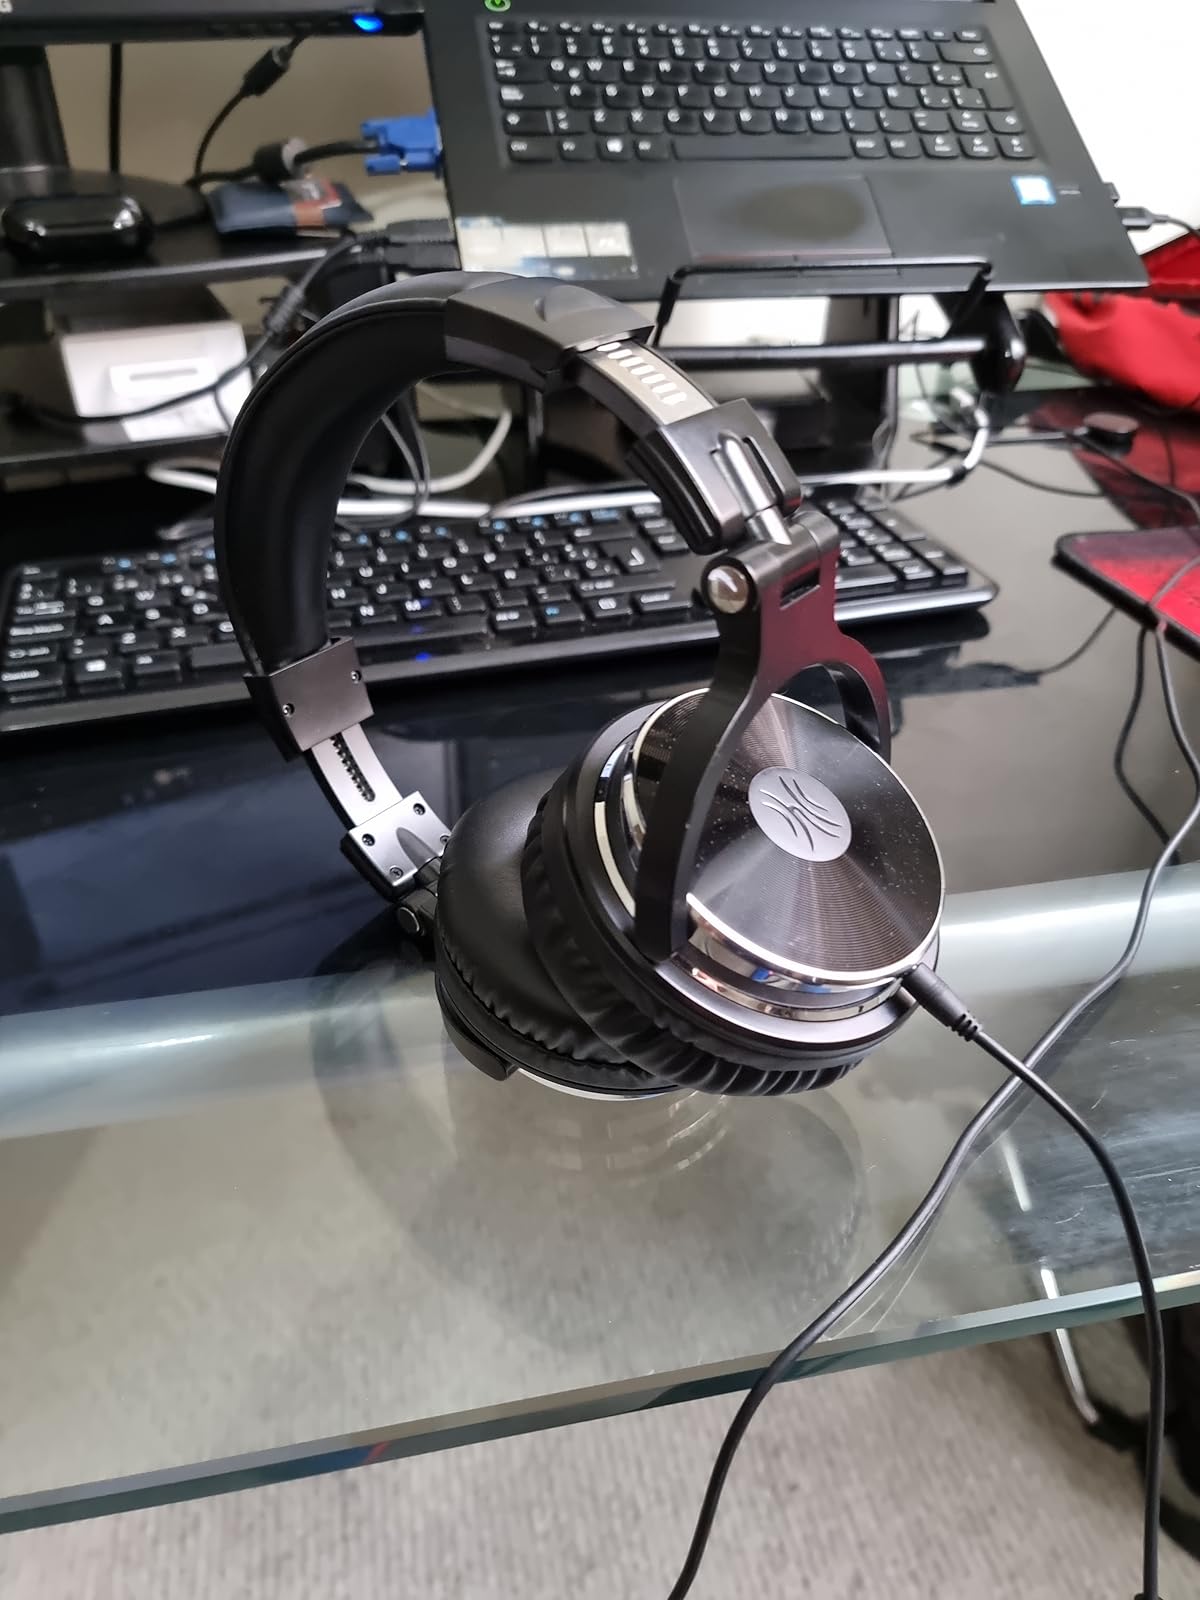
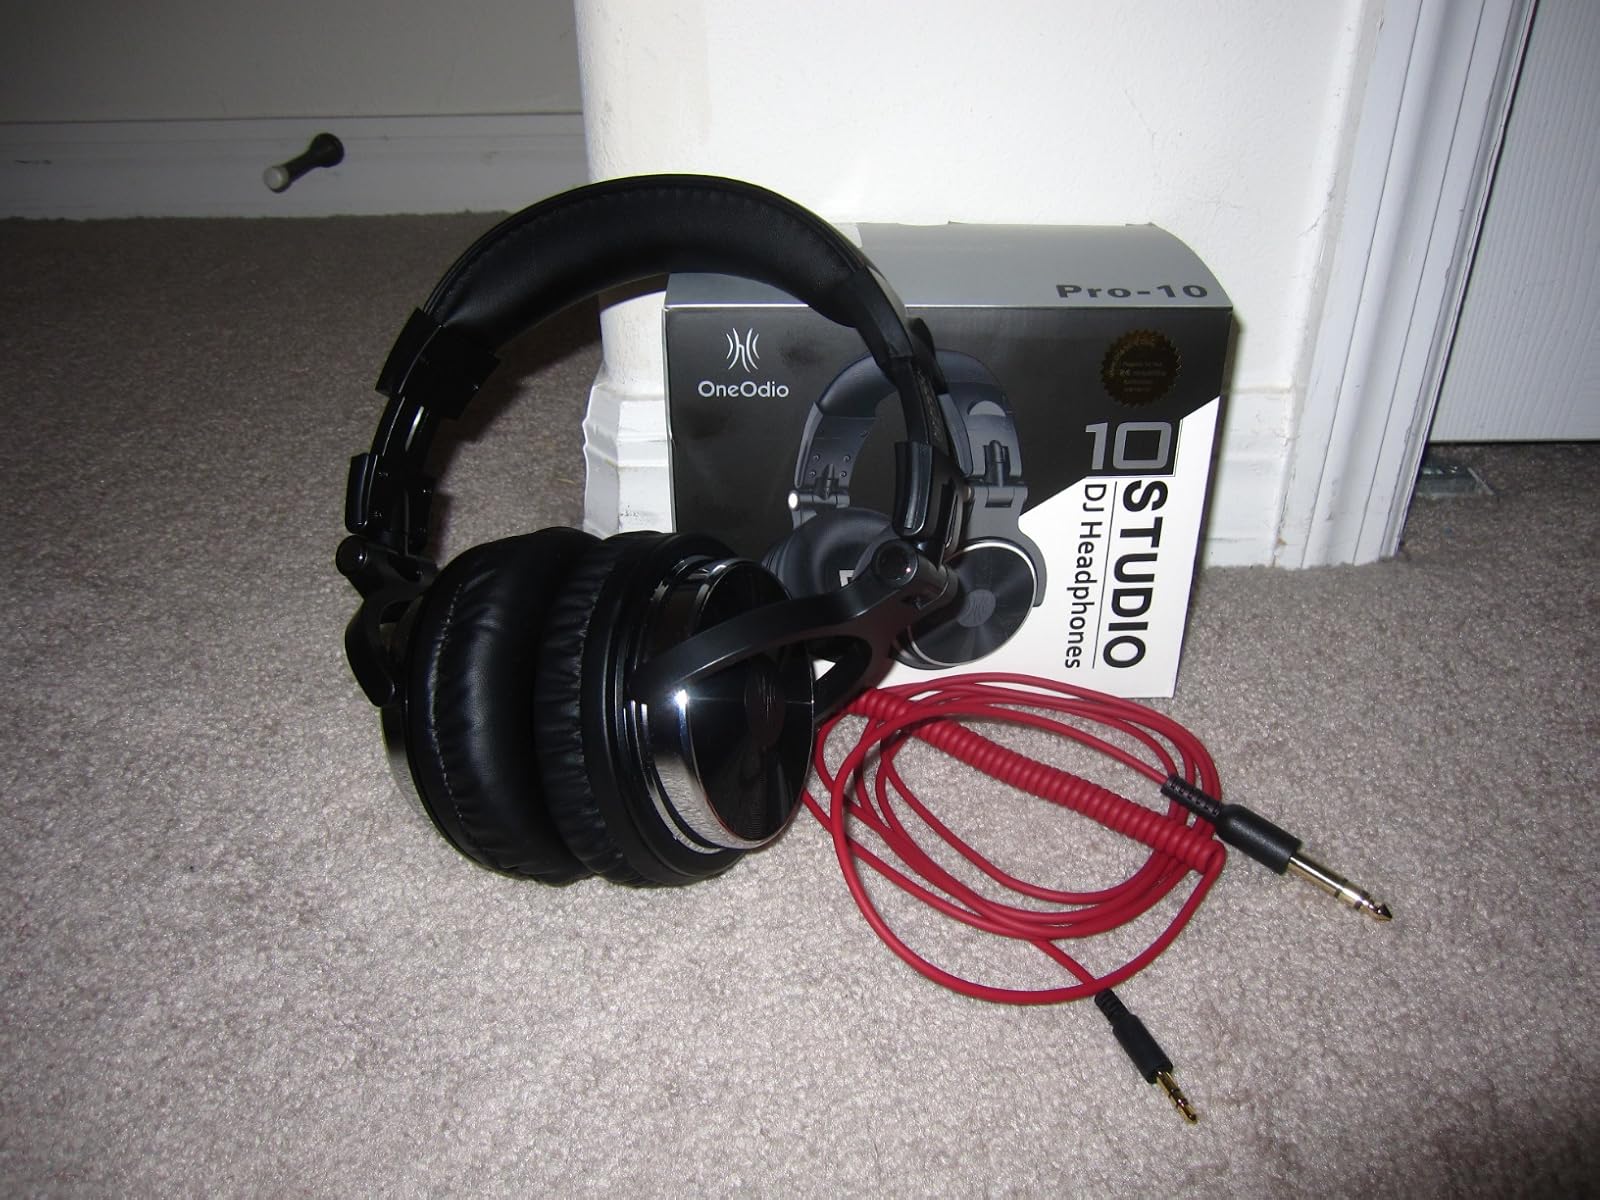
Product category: headphones
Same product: yes